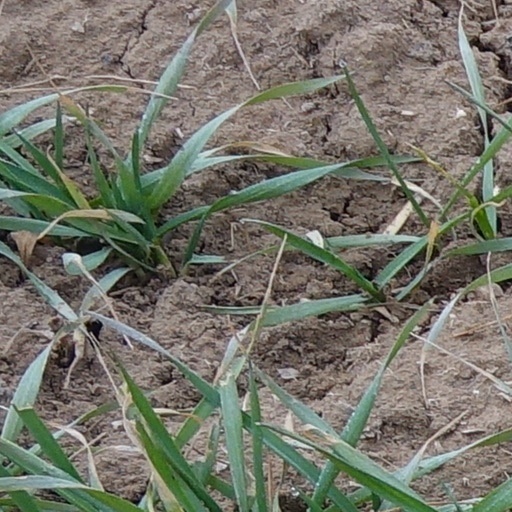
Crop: wheat